Glorious Things of Thee Are Spoken

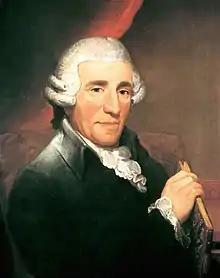
Joseph Haydn

The hymn was written by Newton after he had asked for assistance from his friend and neighbour, classical writer William Cowper, while he was the Church of England parish priest of Olney Church. With Cowper's assistance, Newton was able to publish the "Olney Hymns Hymnal", which included "Glorious Things of Thee Are Spoken", in 1779. The hymn is based upon Psalm 87:3 and Isaiah 33:20–21. "Glorious Things of Thee Are Spoken" is considered to be Newton's best composition and was the only joyful hymn in the publication. The hymn has five verses of eight lines each.